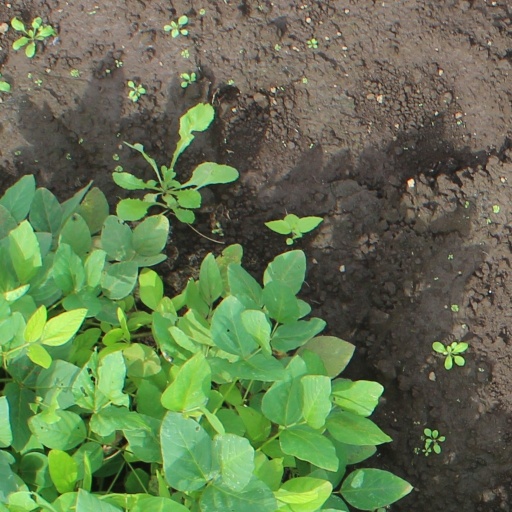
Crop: soybean